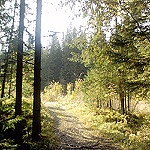
Label: forest